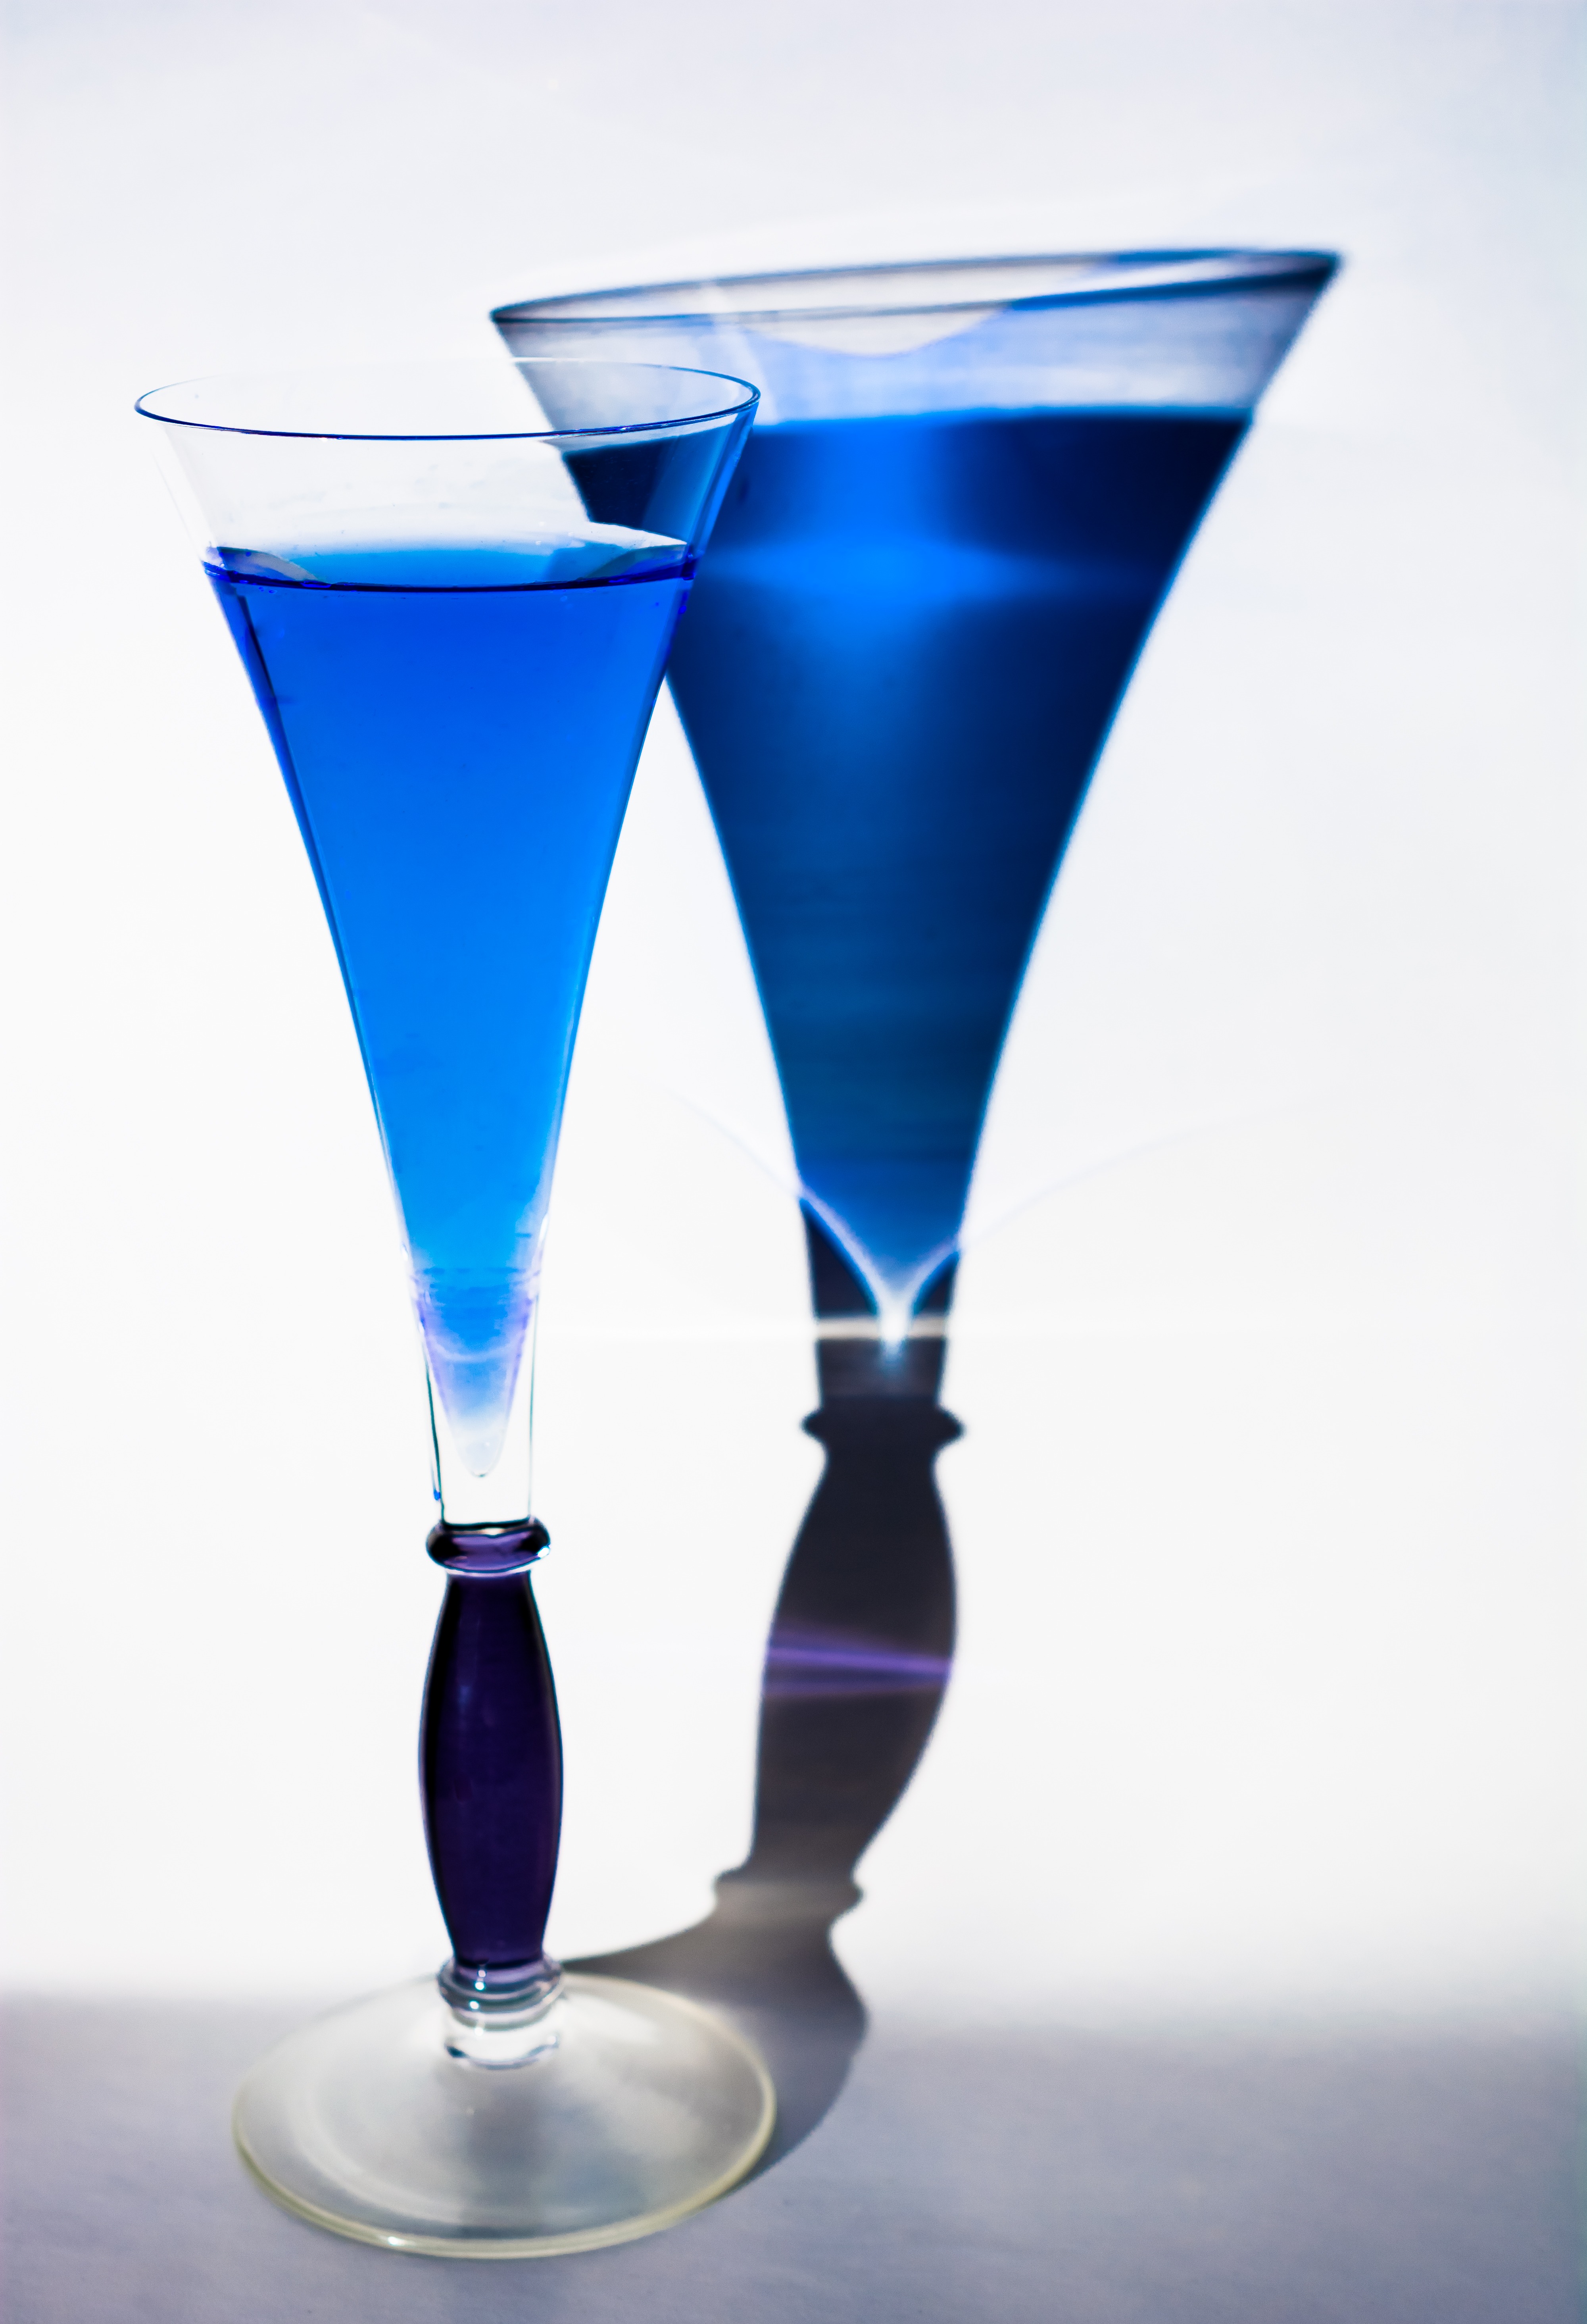
light, glass, shadow, drink, blue, cocktail, martini, drinking cup, alcoholic beverage, martini glass, cobalt blue, distilled beverage, champagne stemware